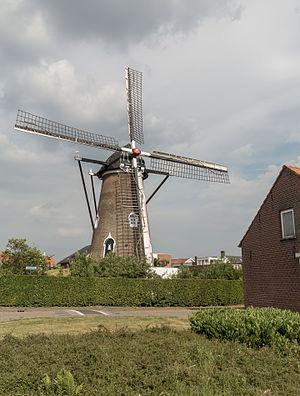
Hilvarenbeek est un village et une commune des Pays-Bas de la province du Brabant-Septentrional.